Zočište Monastery

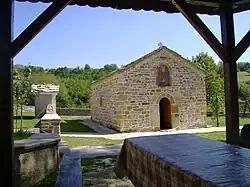
View of the reconstructed monastery church

The Zočište Monastery or formally St. Cosmas and Damian's Monastery is a Serbian Orthodox monastery belonging to the Eparchy of Raška and Prizren, situated in the village of Zočište, about 3 miles (5 km) southeast of Orahovac, Kosovo. The original church, dedicated to St. Nicholas, was built in the 13th century. The graveyard includes tombstones dating back to the 15th and 16th centuries. The monastery was renovated in the 16th century and again in 2008 after being destroyed in 1999. The Church building has been rebuilt on the existing and consolidated foundations using original building material from the ruins of the old church.